Rhinogradentia

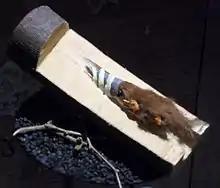
"Nasoperforator", a genus "discovered" on April Fools' Day in 2012 by the National Museum of Natural History in France.

Rhinogrades are mammals characterized by a nose-like feature called a "nasorium", the form and function of which vary significantly between species. According to Stümpke, the order's remarkable variety was the natural outcome of evolution acting over millions of years in the remote Hy-yi-yi islands. All the 14 families and 189 known snouter species descended from a small shrew-like animal, which gradually evolved and diversified to fill most of the ecological niches in the archipelago — from tiny worm-like beings to large herbivores and predators.